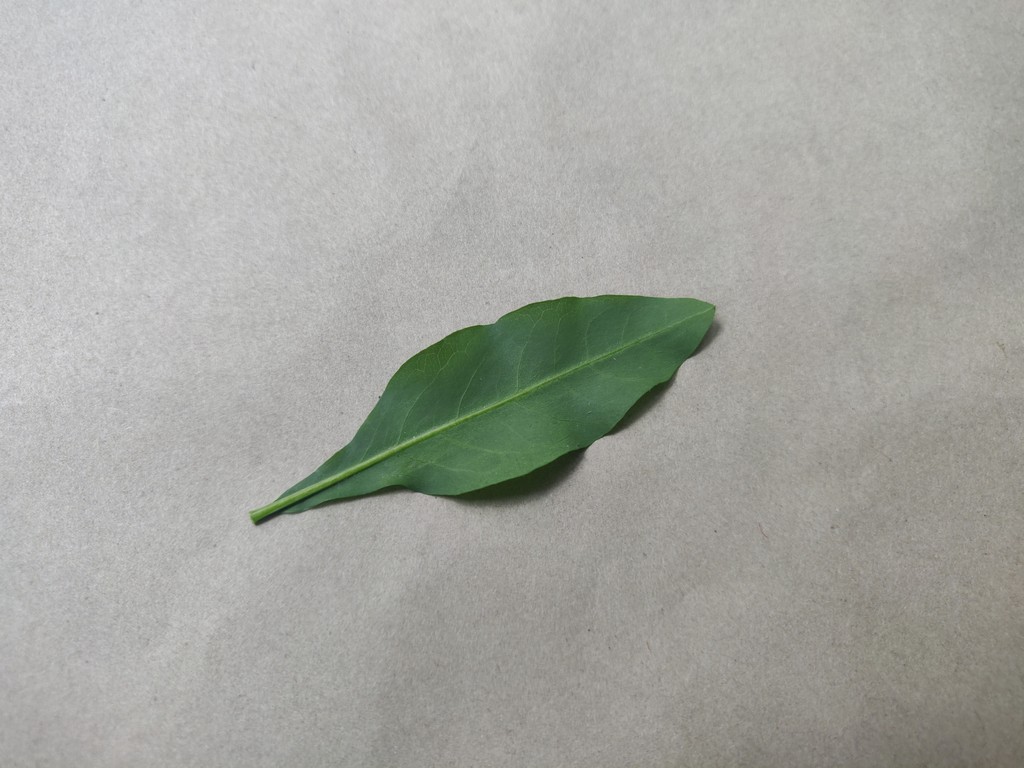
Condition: Healthy
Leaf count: single
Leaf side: back